Ross Alley

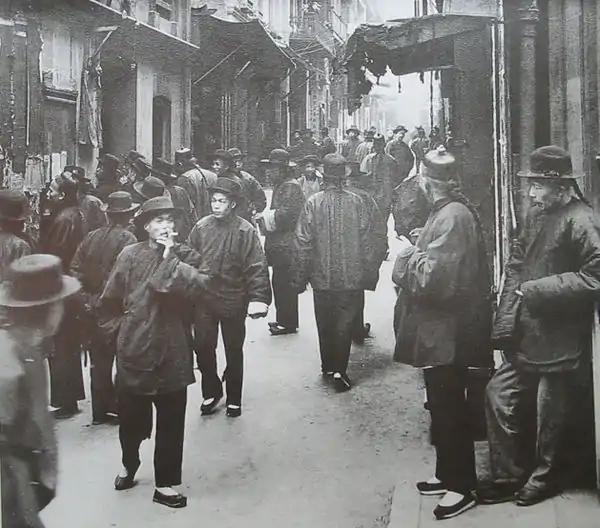
"The Street of Gamblers (Ross Alley)" by Arnold Genthe (1898)

Ross Alley was initially built in 1849, adjacent to the house of the pioneer merchant Charles L. Ross, from whom the name is derived. The original name was Stout's Alley, however, for Dr. Arthur Breese Stout, who had purchased Ross's house, which stood near the present-day corner of Washington and Ross Alley. The oldest alley in San Francisco, Ross Alley was considered to be one of the main locations for brothels, especially during the days of the Barbary Coast. Women were brought to the slave dens and served against their will.